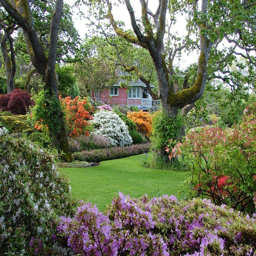
view of building function from the lawns